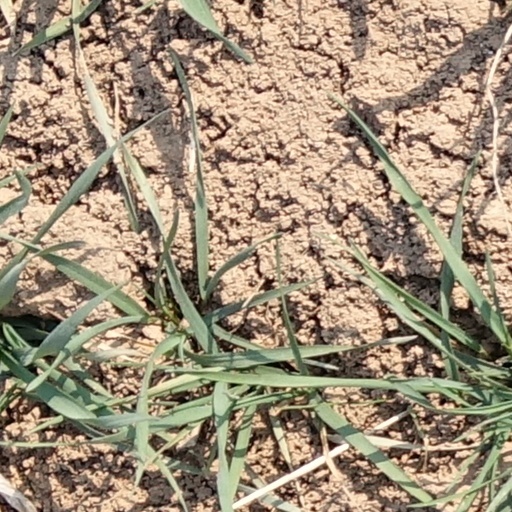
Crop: wheat